Aesop

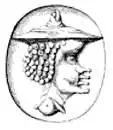
Example of a coin image from ancient Delphi thought by one antiquarian to represent Aesop

Aesop may not have written his fables. "The Aesop Romance" claims that he wrote them down and deposited them in the library of Croesus; Herodotus calls Aesop a "writer of fables" and Aristophanes speaks of "reading" Aesop, but that might simply have been a compilation of fables ascribed to him. Various Classical authors name Aesop as the originator of fables. Sophocles, in a poem addressed to Euripides, made reference to the North Wind and the Sun. Socrates, while in prison, turned some of the fables into verse, of which Diogenes Laërtius records a small fragment. The early Roman playwright and poet Ennius also rendered at least one of Aesop's fables in Latin verse, of which the last two lines still exist.